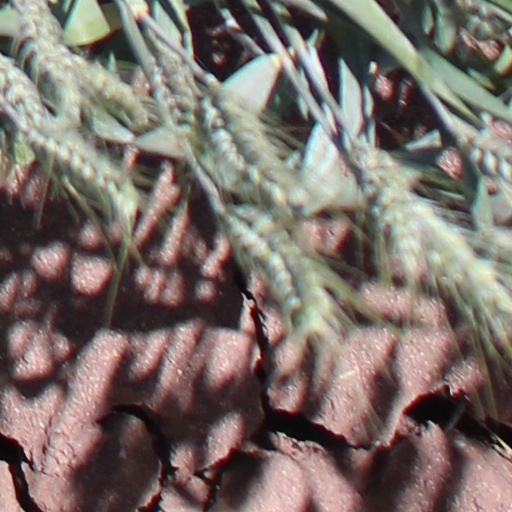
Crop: wheat